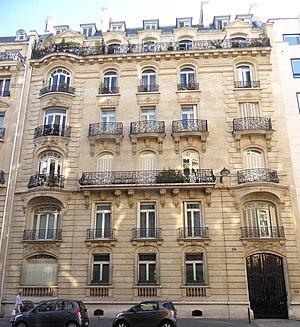
Rue Alhonse de Neuville 17 immeuble néo-rococo
La rue Alphonse-de-Neuville est une voie résidentielle située dans le quartier de la Plaine-de-Monceaux du 17ᵉ arrondissement de Paris. Bien que longue d'à peine 150 mètres aujourd'hui, elle présente un ensemble élégant et éclectique d'architectures de la fin du XIXᵉ siècle, avec plusieurs hôtels particuliers et de beaux immeubles post-Haussmaniens.